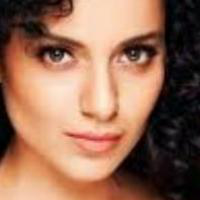
Age group: age 21-30